Cillín

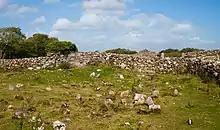
Cillín on Inishmicatreer, Lough Corrib

The types of locations used for these unconsecrated grounds include: abandoned graveyards and churches, castle ruins, ancient earthenworks and megalithic cairns. The name "cillín" is used primarily in Ulster. As of 2013, there were approximately 1,440 known children's burial grounds in Northern Ireland and the Republic of Ireland, including 500 sites listed in County Galway and 250 sites in County Kerry.